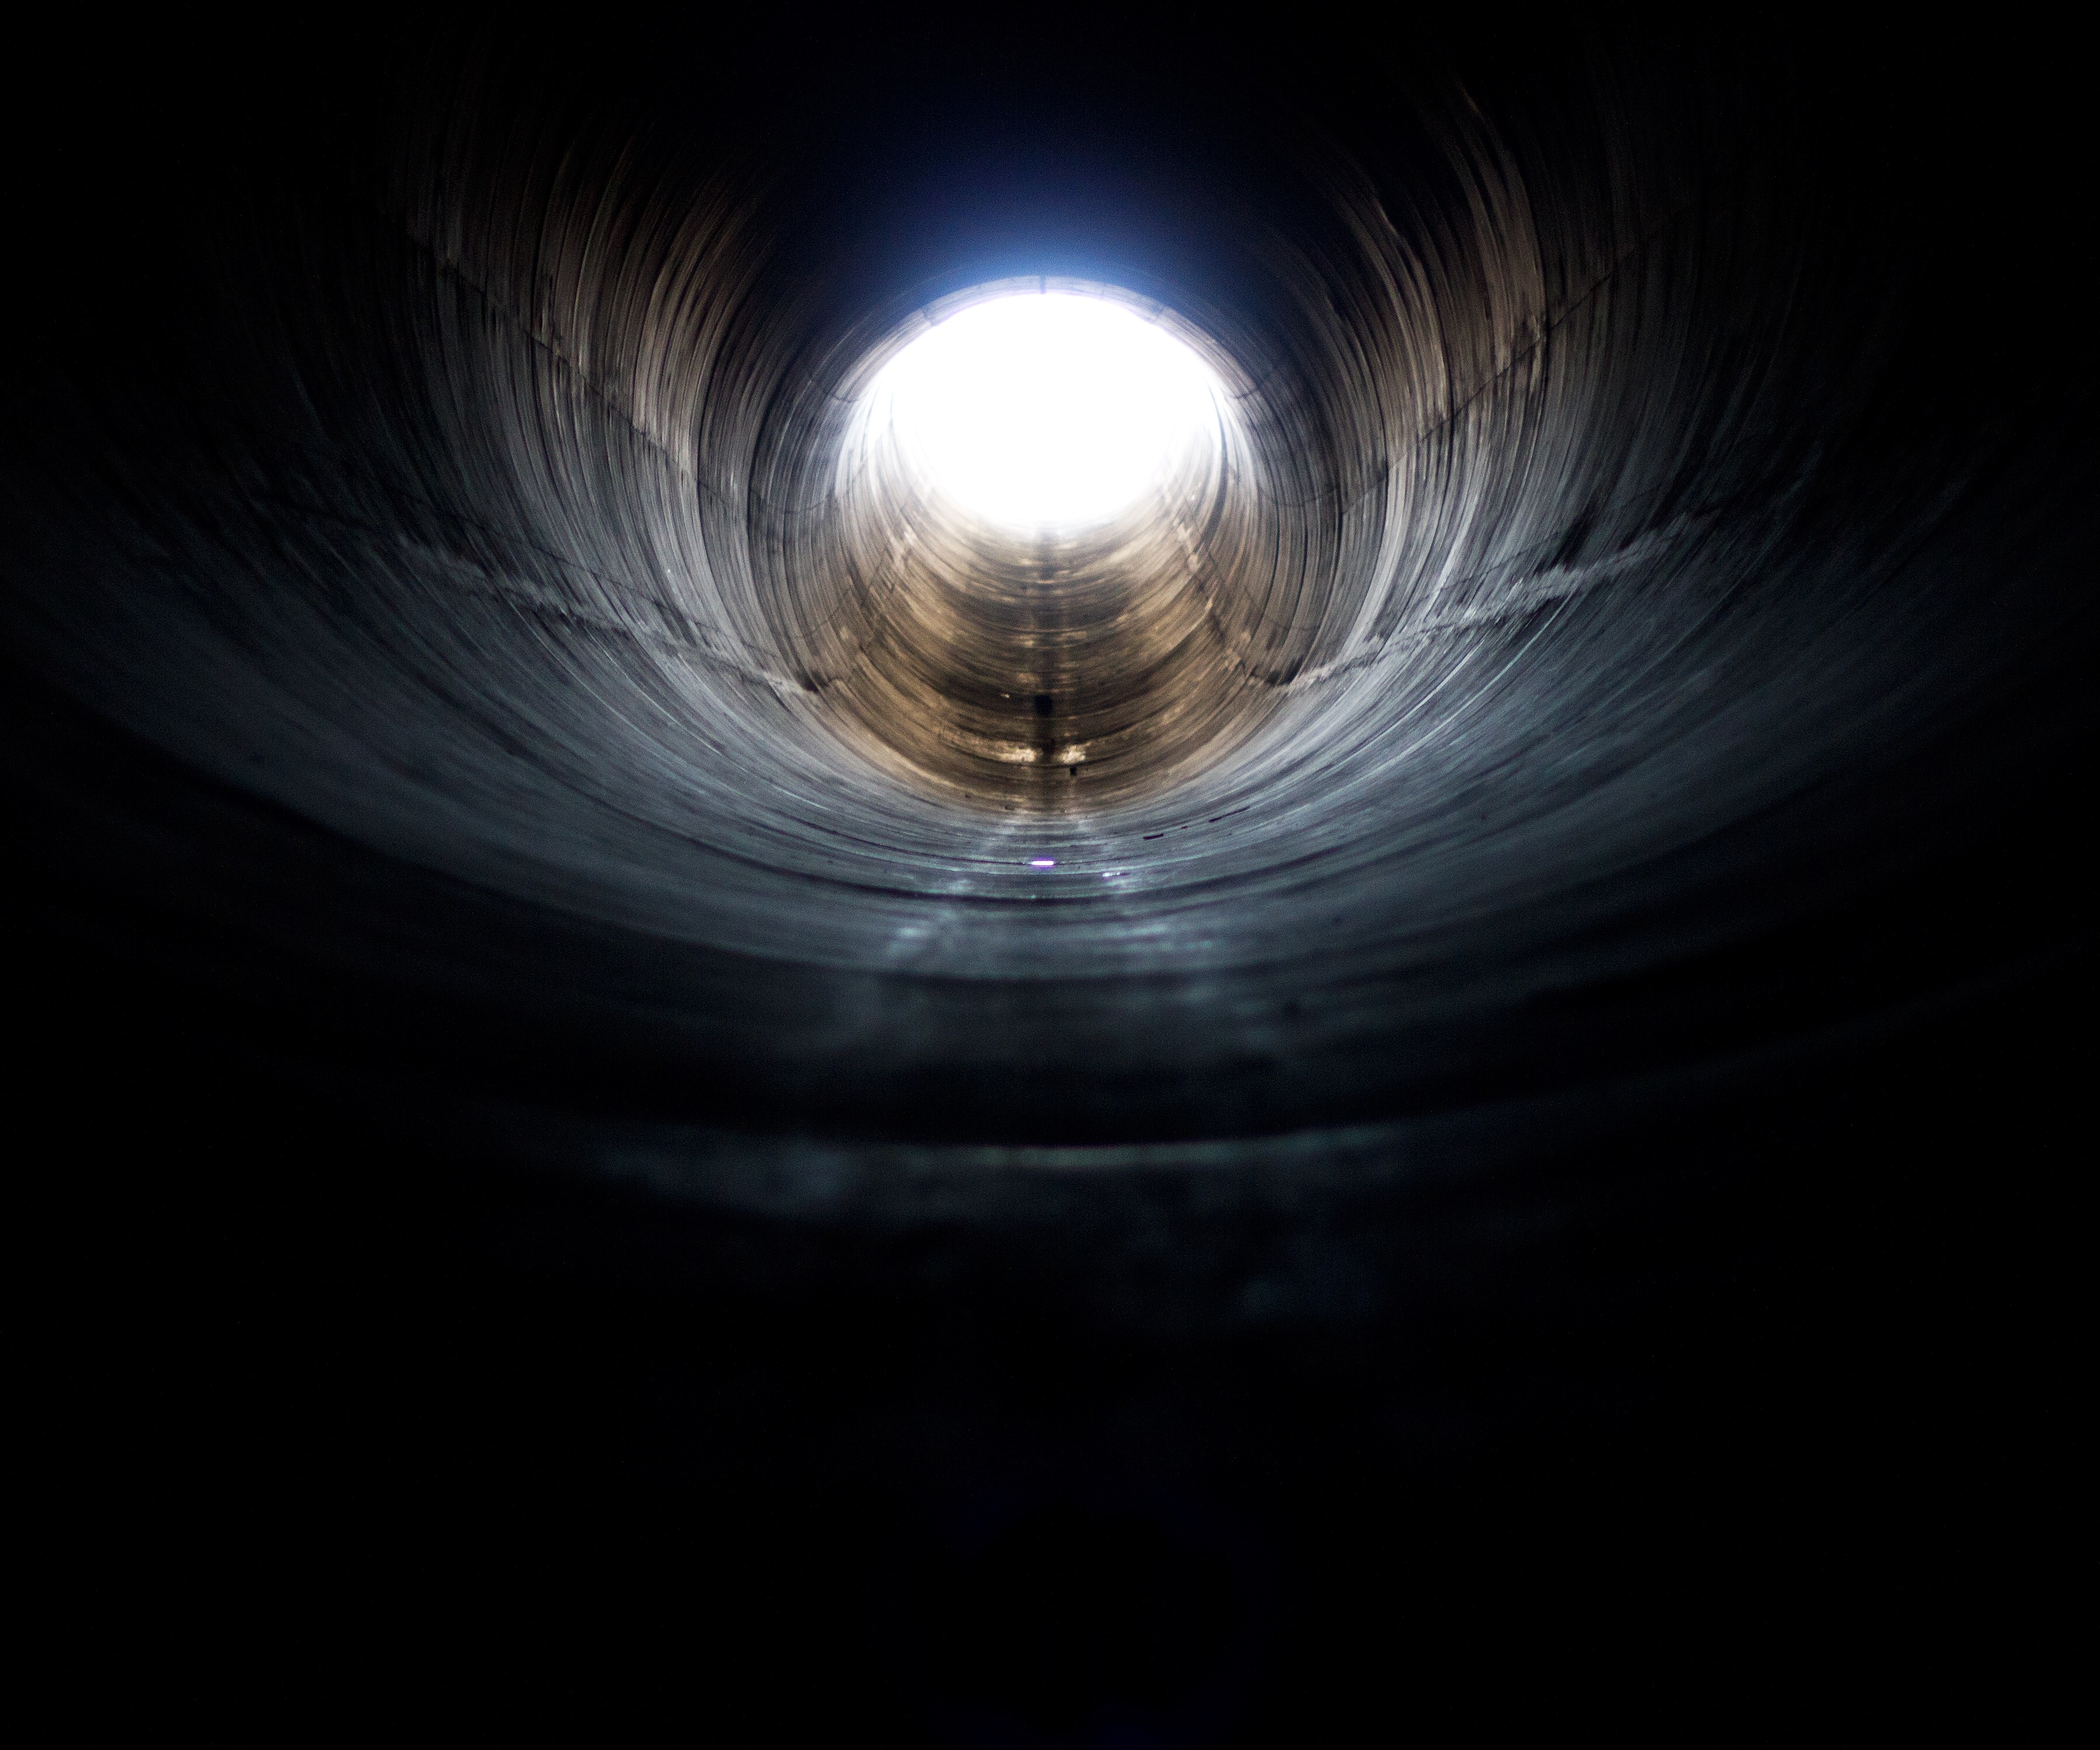
light, sunlight, hole, skate, bike, atmosphere, tunnel, reflection, darkness, lighting, moon, circle, outer space, bmx, art, symmetry, worm, astronomical object, fullpipe, wormhole, computer wallpaper